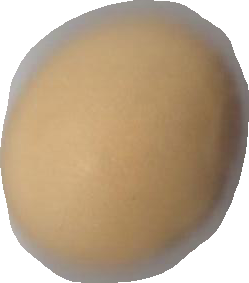
Variety: Dega